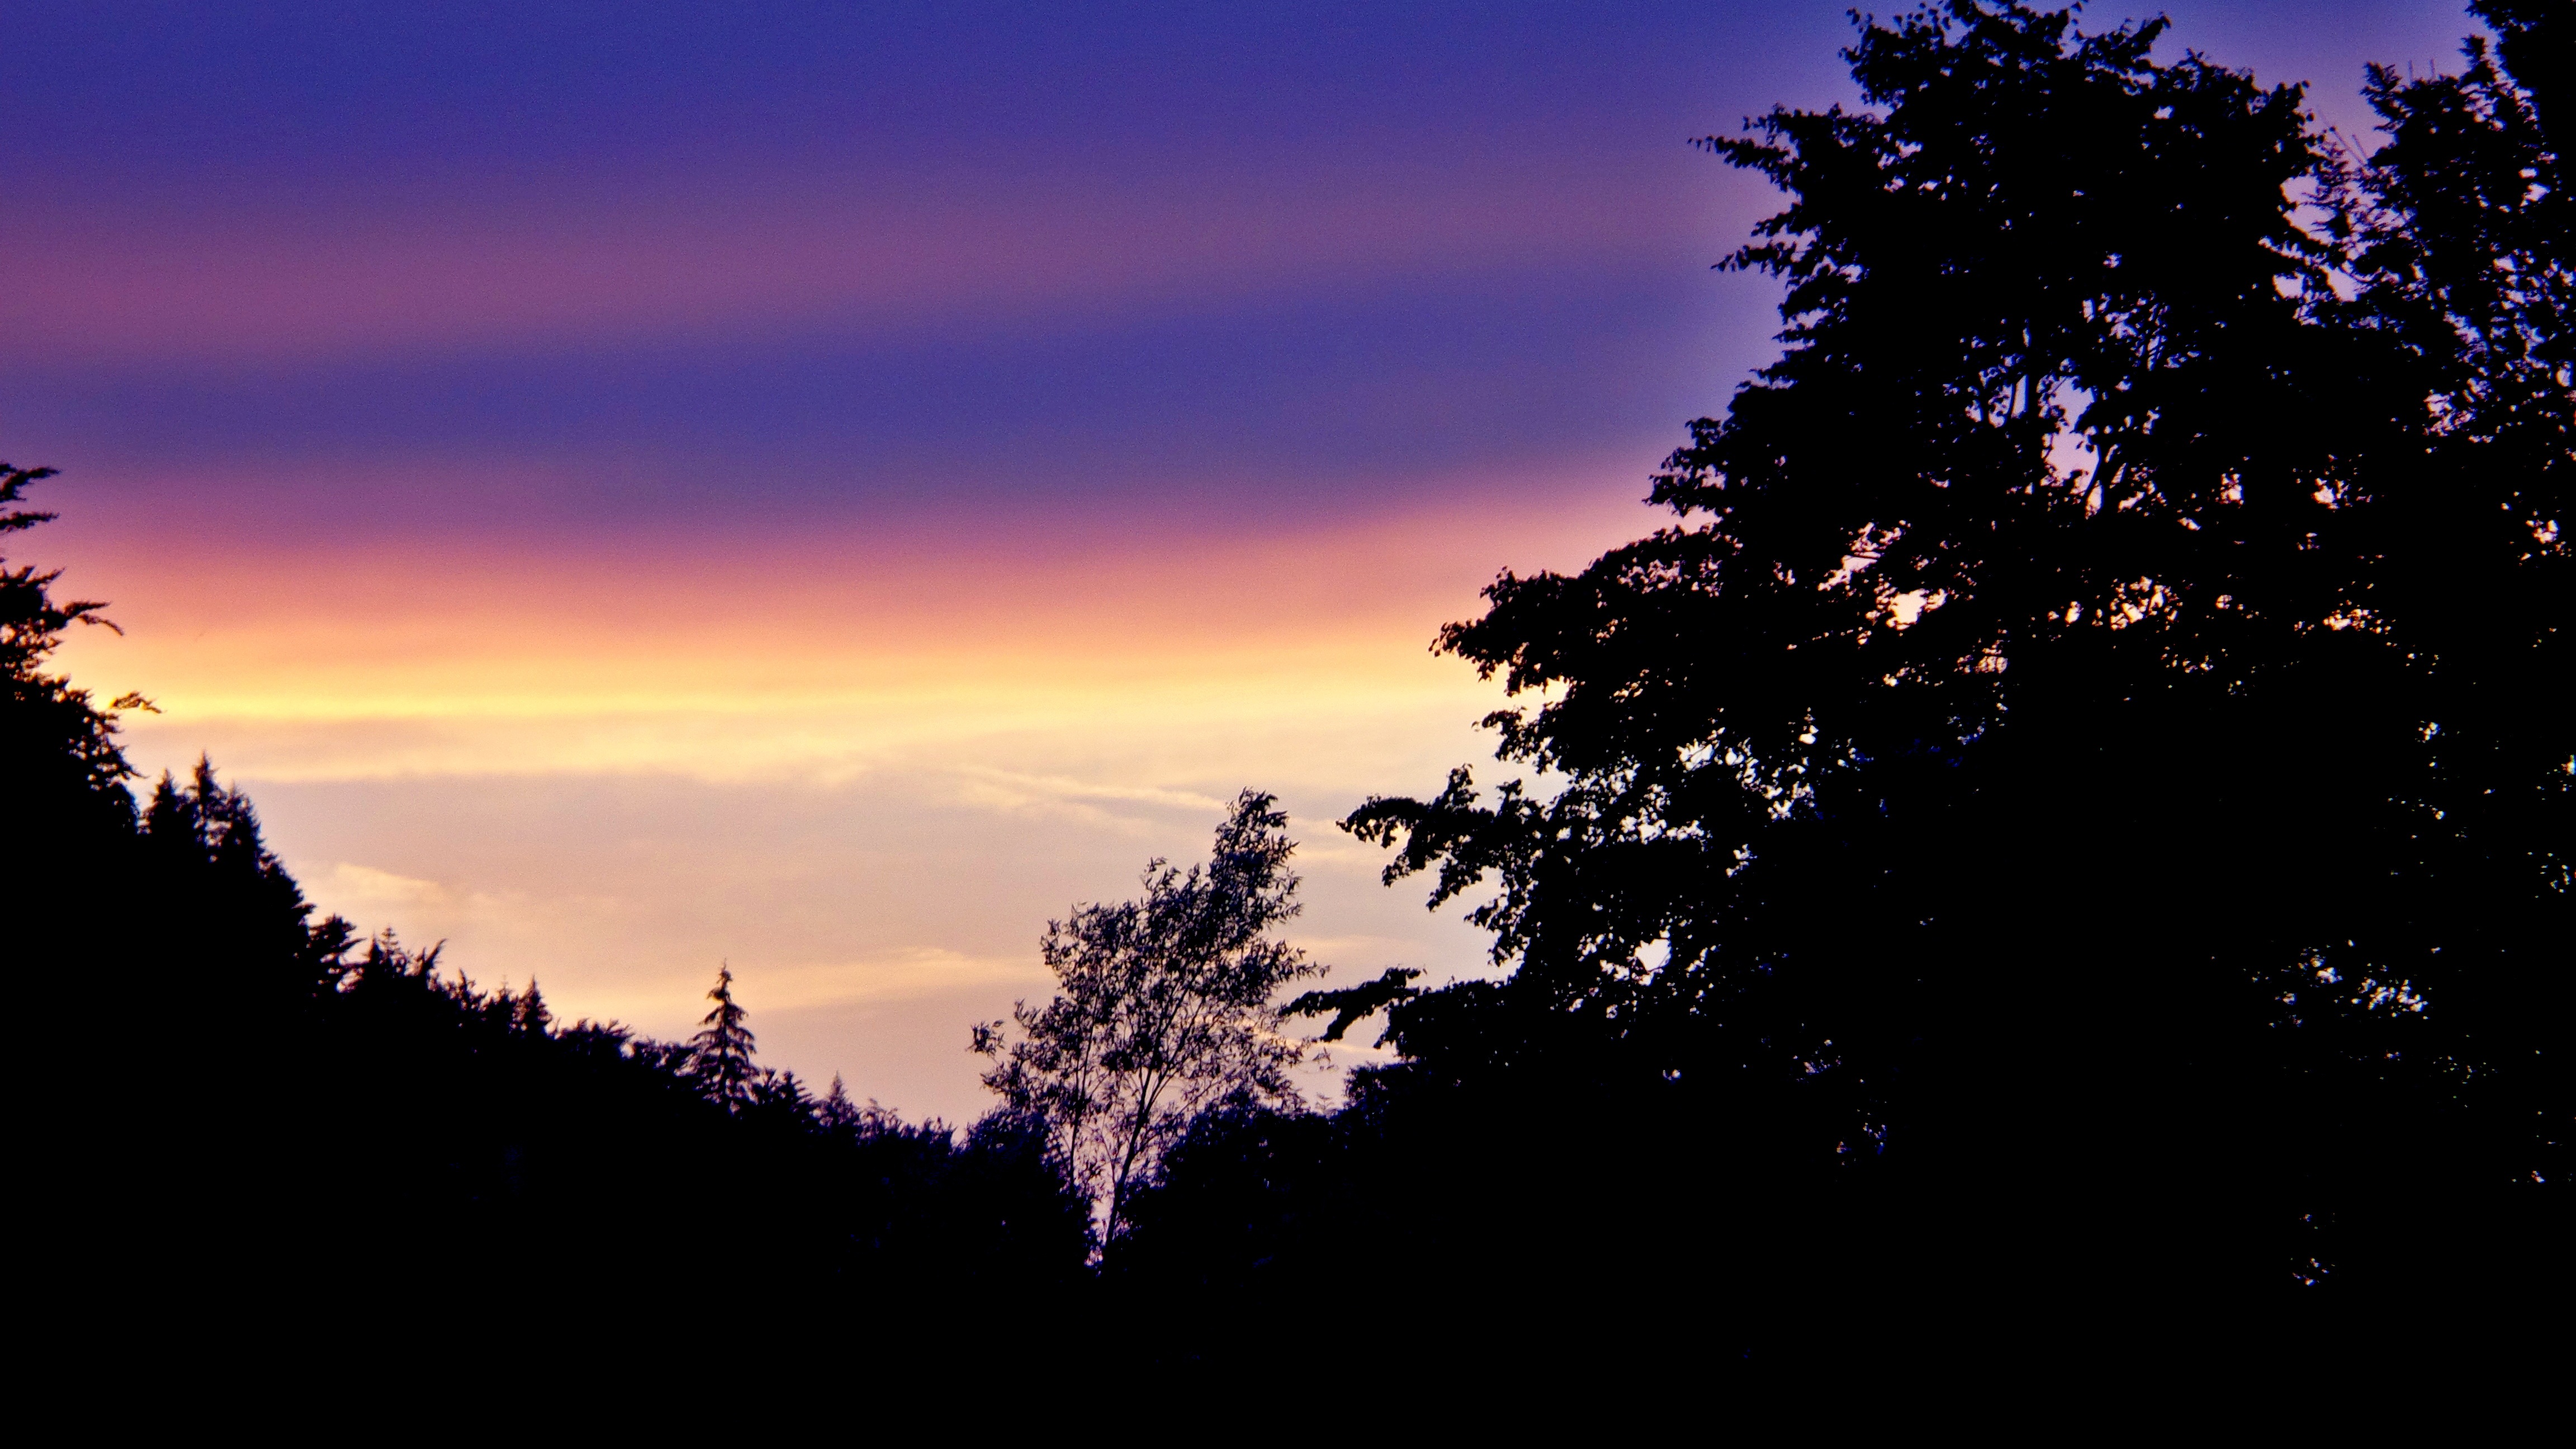
tree, nature, branch, cloud, sky, sunrise, sunset, night, sunlight, morning, dawn, atmosphere, dusk, evening, heaven, romance, darkness, afterglow, atmospheric phenomenon